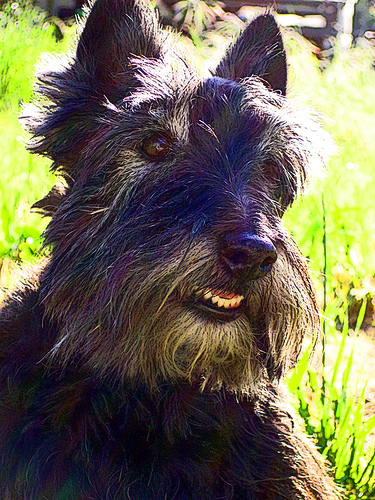
Breed: scottish terrier